The Fourth State

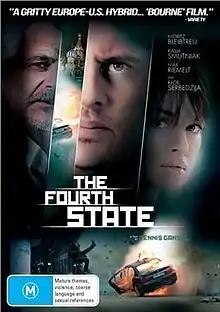
Theatrical release poster

The Fourth State is a 2012 German thriller film directed by Dennis Gansel and starring Moritz Bleibtreu, Kasia Smutniak, Max Riemelt, Rade Serbedzija, Mark Ivanir and Isabella Vinet. It premiered in Germany on 8 March 2012. The working title was "The Year of the Snake".